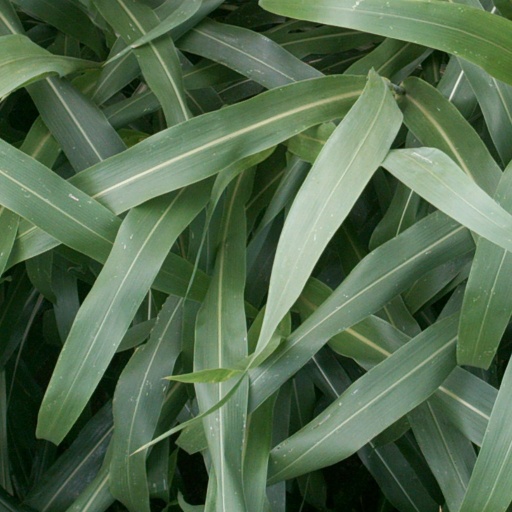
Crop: sorghum